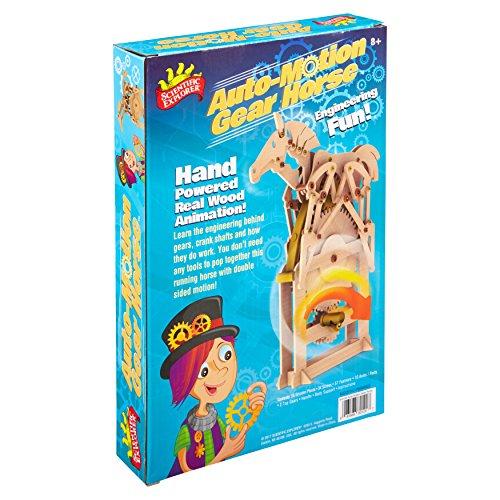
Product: Scientific Explorer Auto-Motion Gear Horse Engineering Kit
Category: Toys & Games | Learning & Education | Science Kits & Toys
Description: Build a mechanical wooden horse with gears, connectors, and axles.
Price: $12.60
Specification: ProductDimensions:8x2x12inches|ItemWeight:1pounds|ShippingWeight:1pounds(Viewshippingratesandpolicies)|DomesticShipping:ItemcanbeshippedwithinU.S.|InternationalShipping:ThisitemcanbeshippedtoselectcountriesoutsideoftheU.S.LearnMore|ASIN:B075RXVKQP|Itemmodelnumber:810150|Manufacturerrecommendedage:8yearsandup